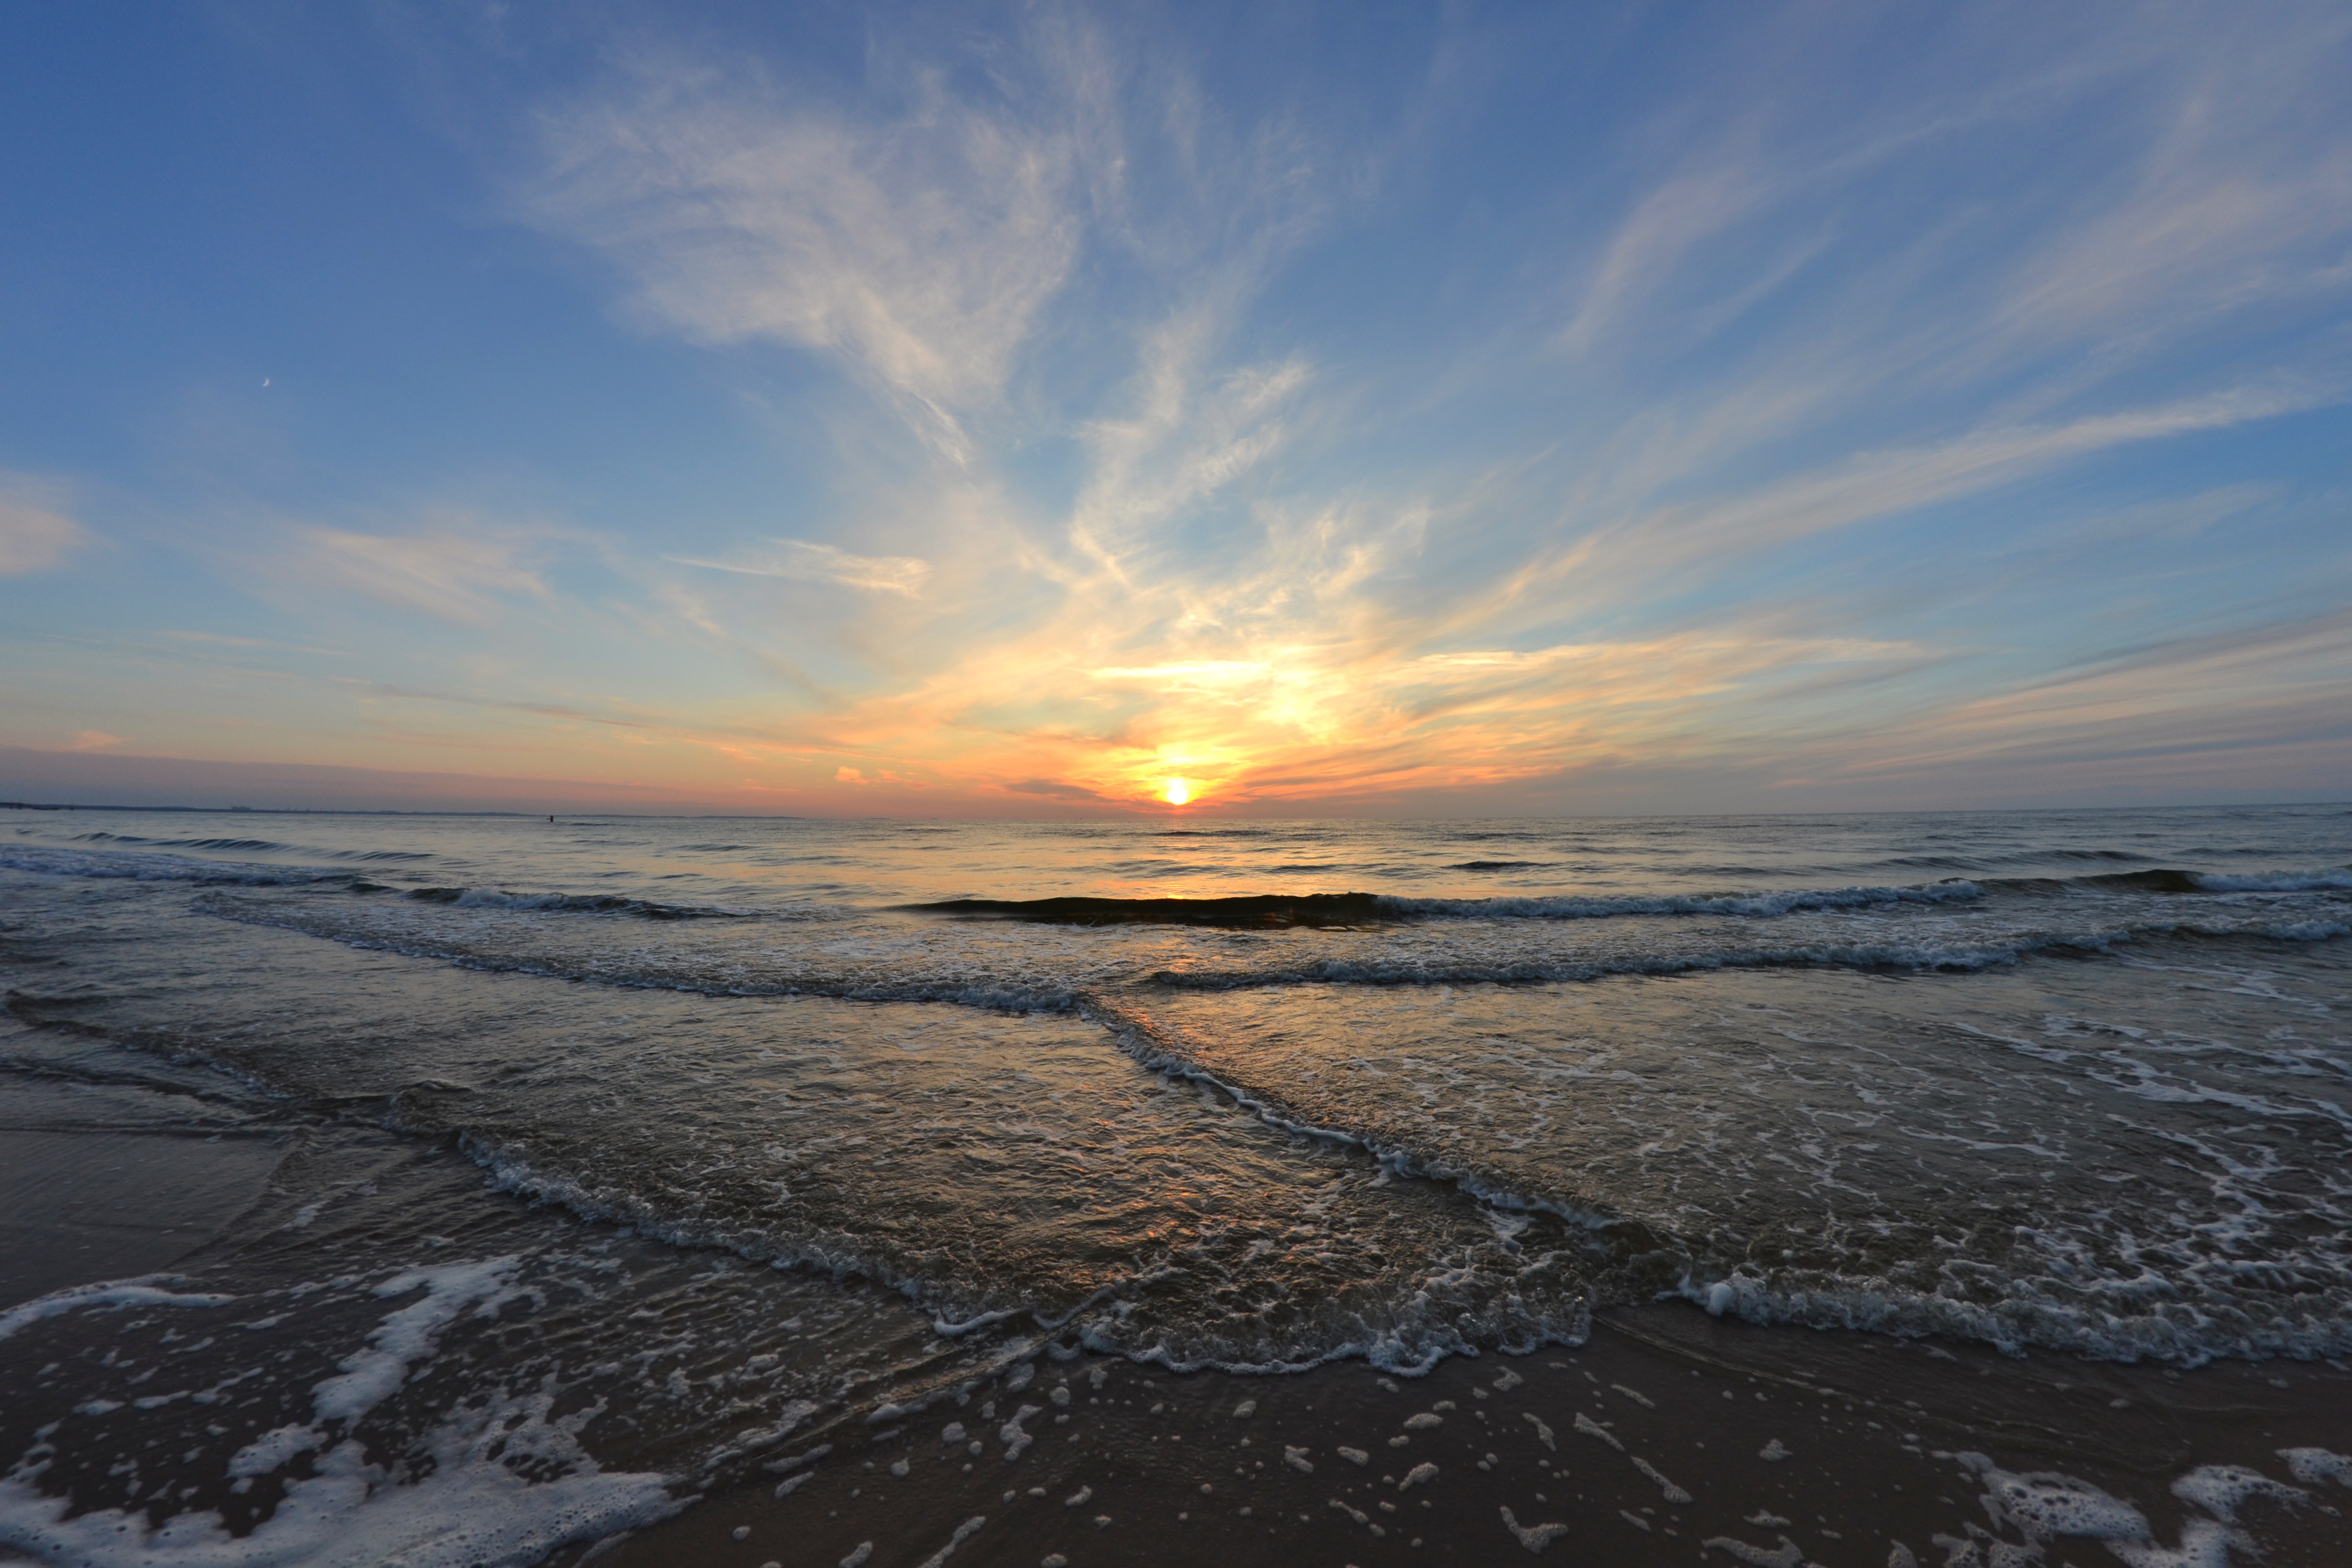
beach, sea, coast, water, ocean, horizon, cloud, sky, sun, sunrise, sunset, sunlight, morning, shore, wave, dawn, summer, dusk, evening, reflection, holiday, arctic, west, clouds, holidays, loch, the sun, afterglow, the coast, the baltic sea, the waves, arctic ocean, the coast of the baltic sea, wind wave